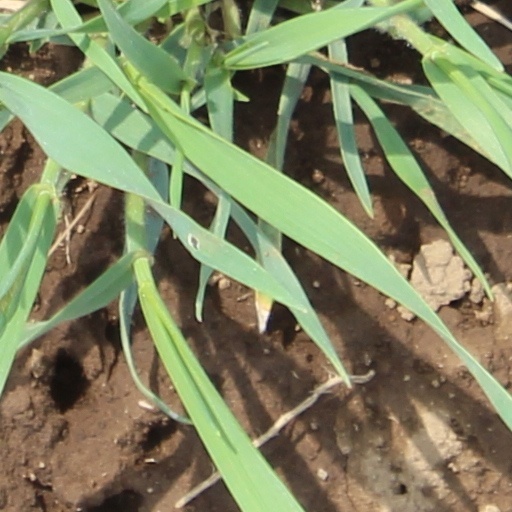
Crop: wheat